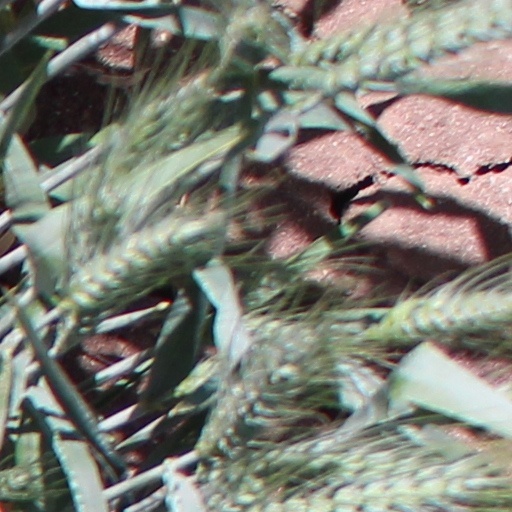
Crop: wheat